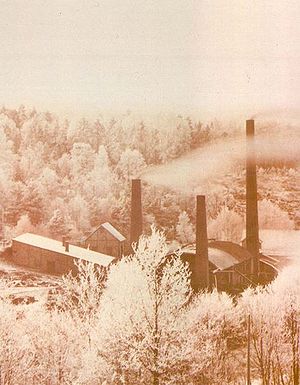
Eddikesyre / Fremstilling
Oprensnings- og koncentreringsfabrik for eddikesyre i 1884
Eddikesyre er en organisk forbindelse, der giver eddike dets sure smag og skarpe lugt. Kemisk set er eddikesyre en carboxylsyre med bruttoformel C₂H₄O₂. Rent, vandfrit eddikesyre er en farveløs væske, der absorberer vand fra omgivelserne og størkner under 16,7 °C til farveløse krystaller. Eddikesyre er ætsende, og dens dampe forårsager irritation af øjnene, en tør og brændende næse, øm hals og blokering af luftvejene. Den er en svag syre, fordi ligevægten i vandig opløsning ved standardbetingelser mellem den dissocierede form og den ikke-dissocierede form er kraftigt forskudt mod den ikke-dissocierede form, i modsætning til stærke syrer, der i vandig opløsning i praksis er fuldt dissocierede.